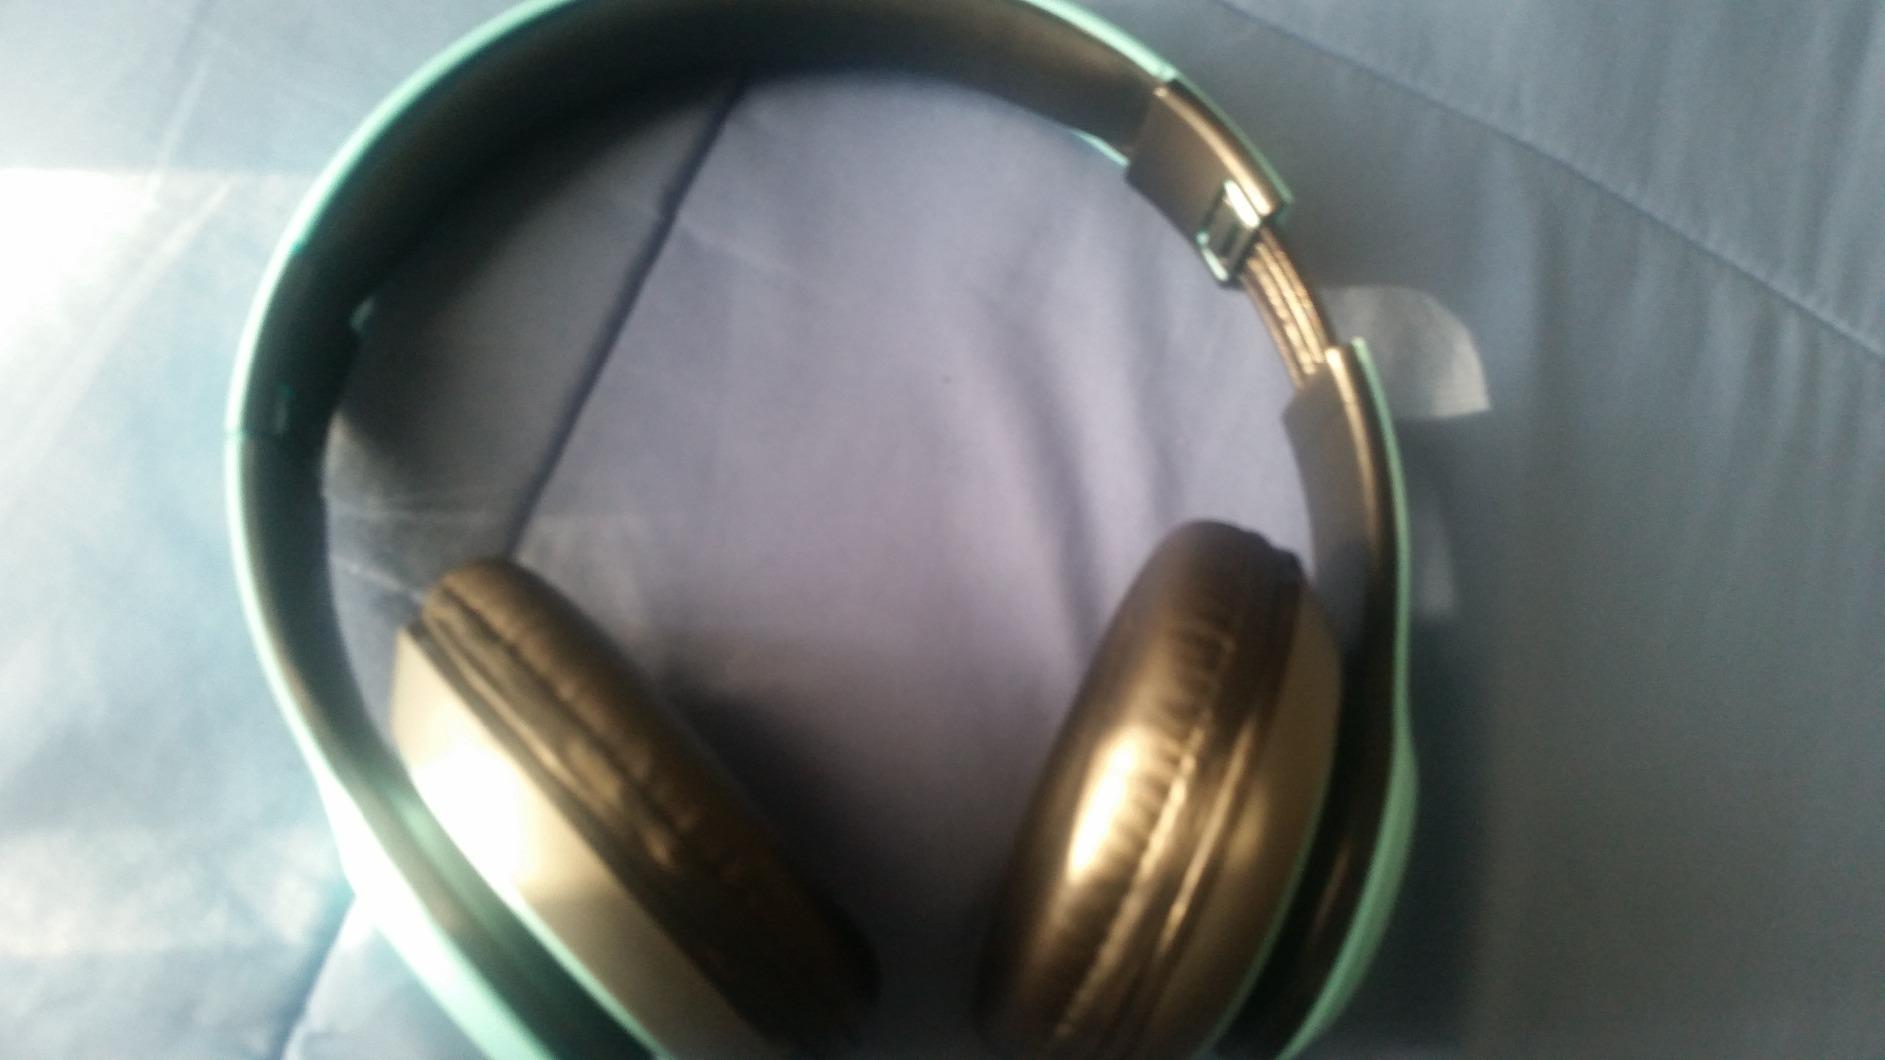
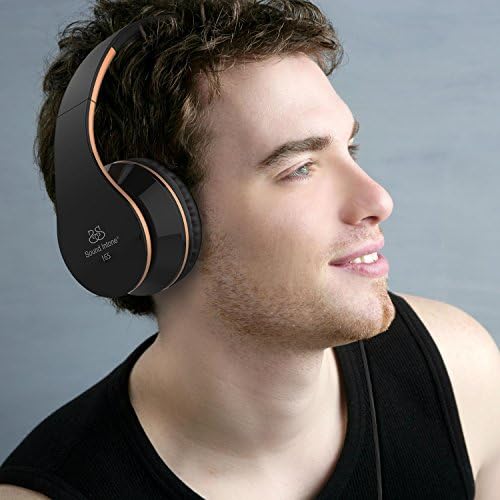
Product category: headphones
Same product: no